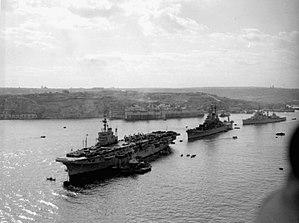
Le HMS Gambia est un croiseur léger de la classe Crown Colony construit pour la Royal Navy.